Military history of France

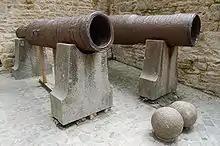
The advent of artillery, like these bombards at the Mont-Saint-Michel, greatly changed the techniques of warfare in the late Middle Ages.

In the 11th century, French knights wore knee-length mail and carried long lances and swords. The Norman knights fielded at the Battle of Hastings were more than a match for English forces, and their victory simply cemented their power and influence. Between 1202 and 1343, France reduced England's holdings on the continent to a few small provinces through a series of conflicts including the Bouvines Campaign (1202-1214), the Saintonge War (1242) and the War of Saint-Sardos (1324).